Fa11out

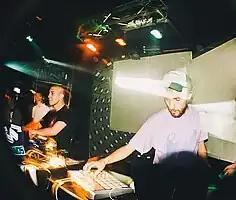
Fa11out live performance in 2009.

Fa11out are an audio visual group from Tuzla, Bosnia and Herzegovina formed in 2007 and consisting of Senad Nurkanović a.k.a. Phage and Irfan Brkovic. Their performance consists of live visuals and progressive drum and bass music. Fa11out have released music on Cause 4 Concern and Bad Taste Recordings from UK.